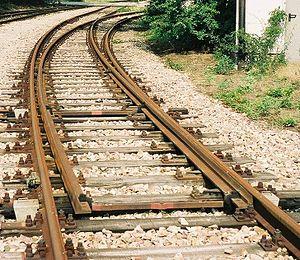
Un appareil de voie est un élément de la voie ferrée qui permet d'assurer le support et le guidage du matériel roulant ferroviaire sur un itinéraire donné, lorsque d'autres itinéraires en divergent ou le traversent. Il permet entre autres d'assurer les bifurcations et les croisements d'itinéraires. En effet, le conducteur d'un train n'ayant aucune maîtrise de la direction prise par le convoi, ce sont les appareils de voie qui sont chargés de le guider et de l'orienter de façon mécanique et passive.